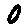
Label: 0